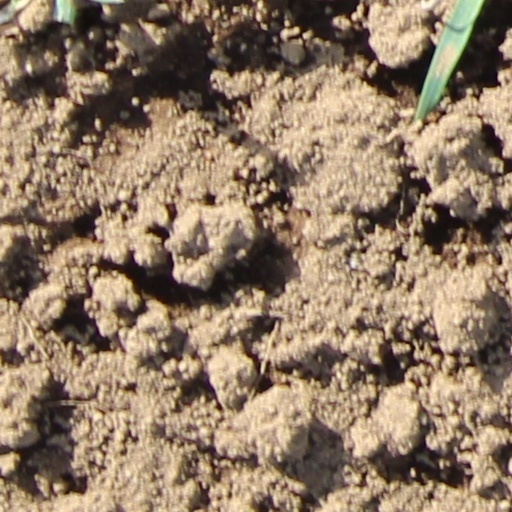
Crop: wheat